Videography

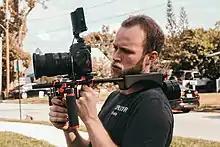
A videographer using a DSLR camera mounted on a shoulder rig

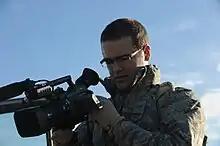
U.S. Air Force Airman Daniel Johnson performs a function check on his video camera before shooting.

Videography involves capturing moving images on electronic media (such as: videotape, direct to disk recording, or solid state storage), and can include streaming media. It encompasses both video production and post-production methods. Historically videography was considered the video counterpart to cinematography, which involved recording moving images on film stock. However, with the advent of digital video recording in the late 20th century, the distinction between the two has become less clear as both use similar intermediary mechanisms. Today, any video work can be referred to as "videography", while commercial motion picture production is typically termed cinematography.